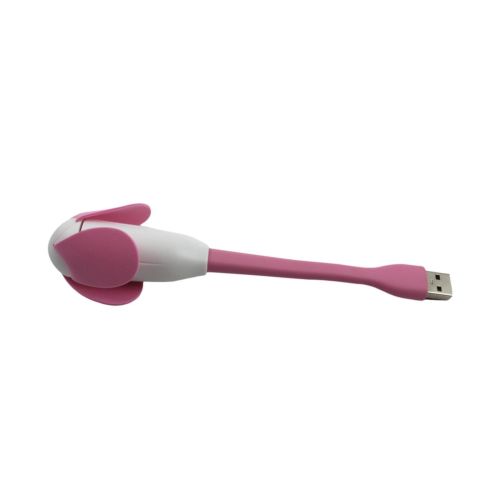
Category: fan